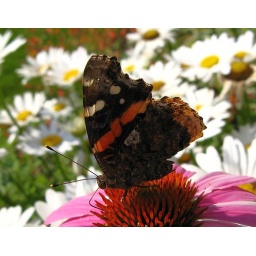
red admiral butterfly on an echinacea in a crowd of daisies